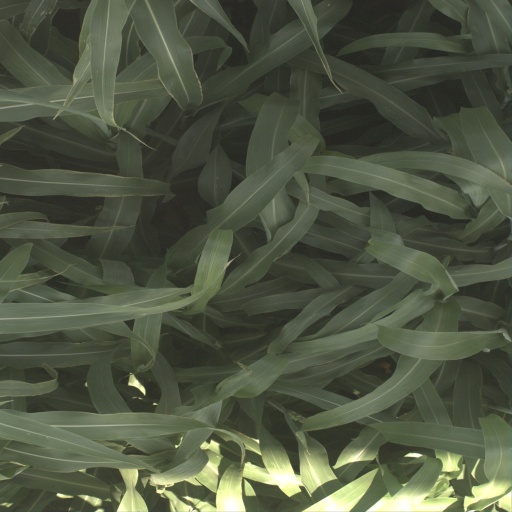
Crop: sorghum